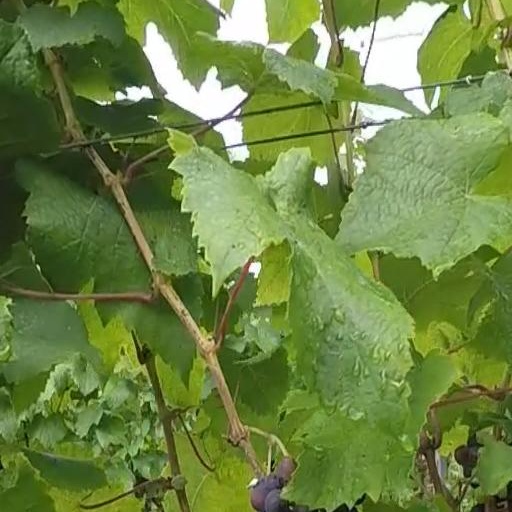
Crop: grape